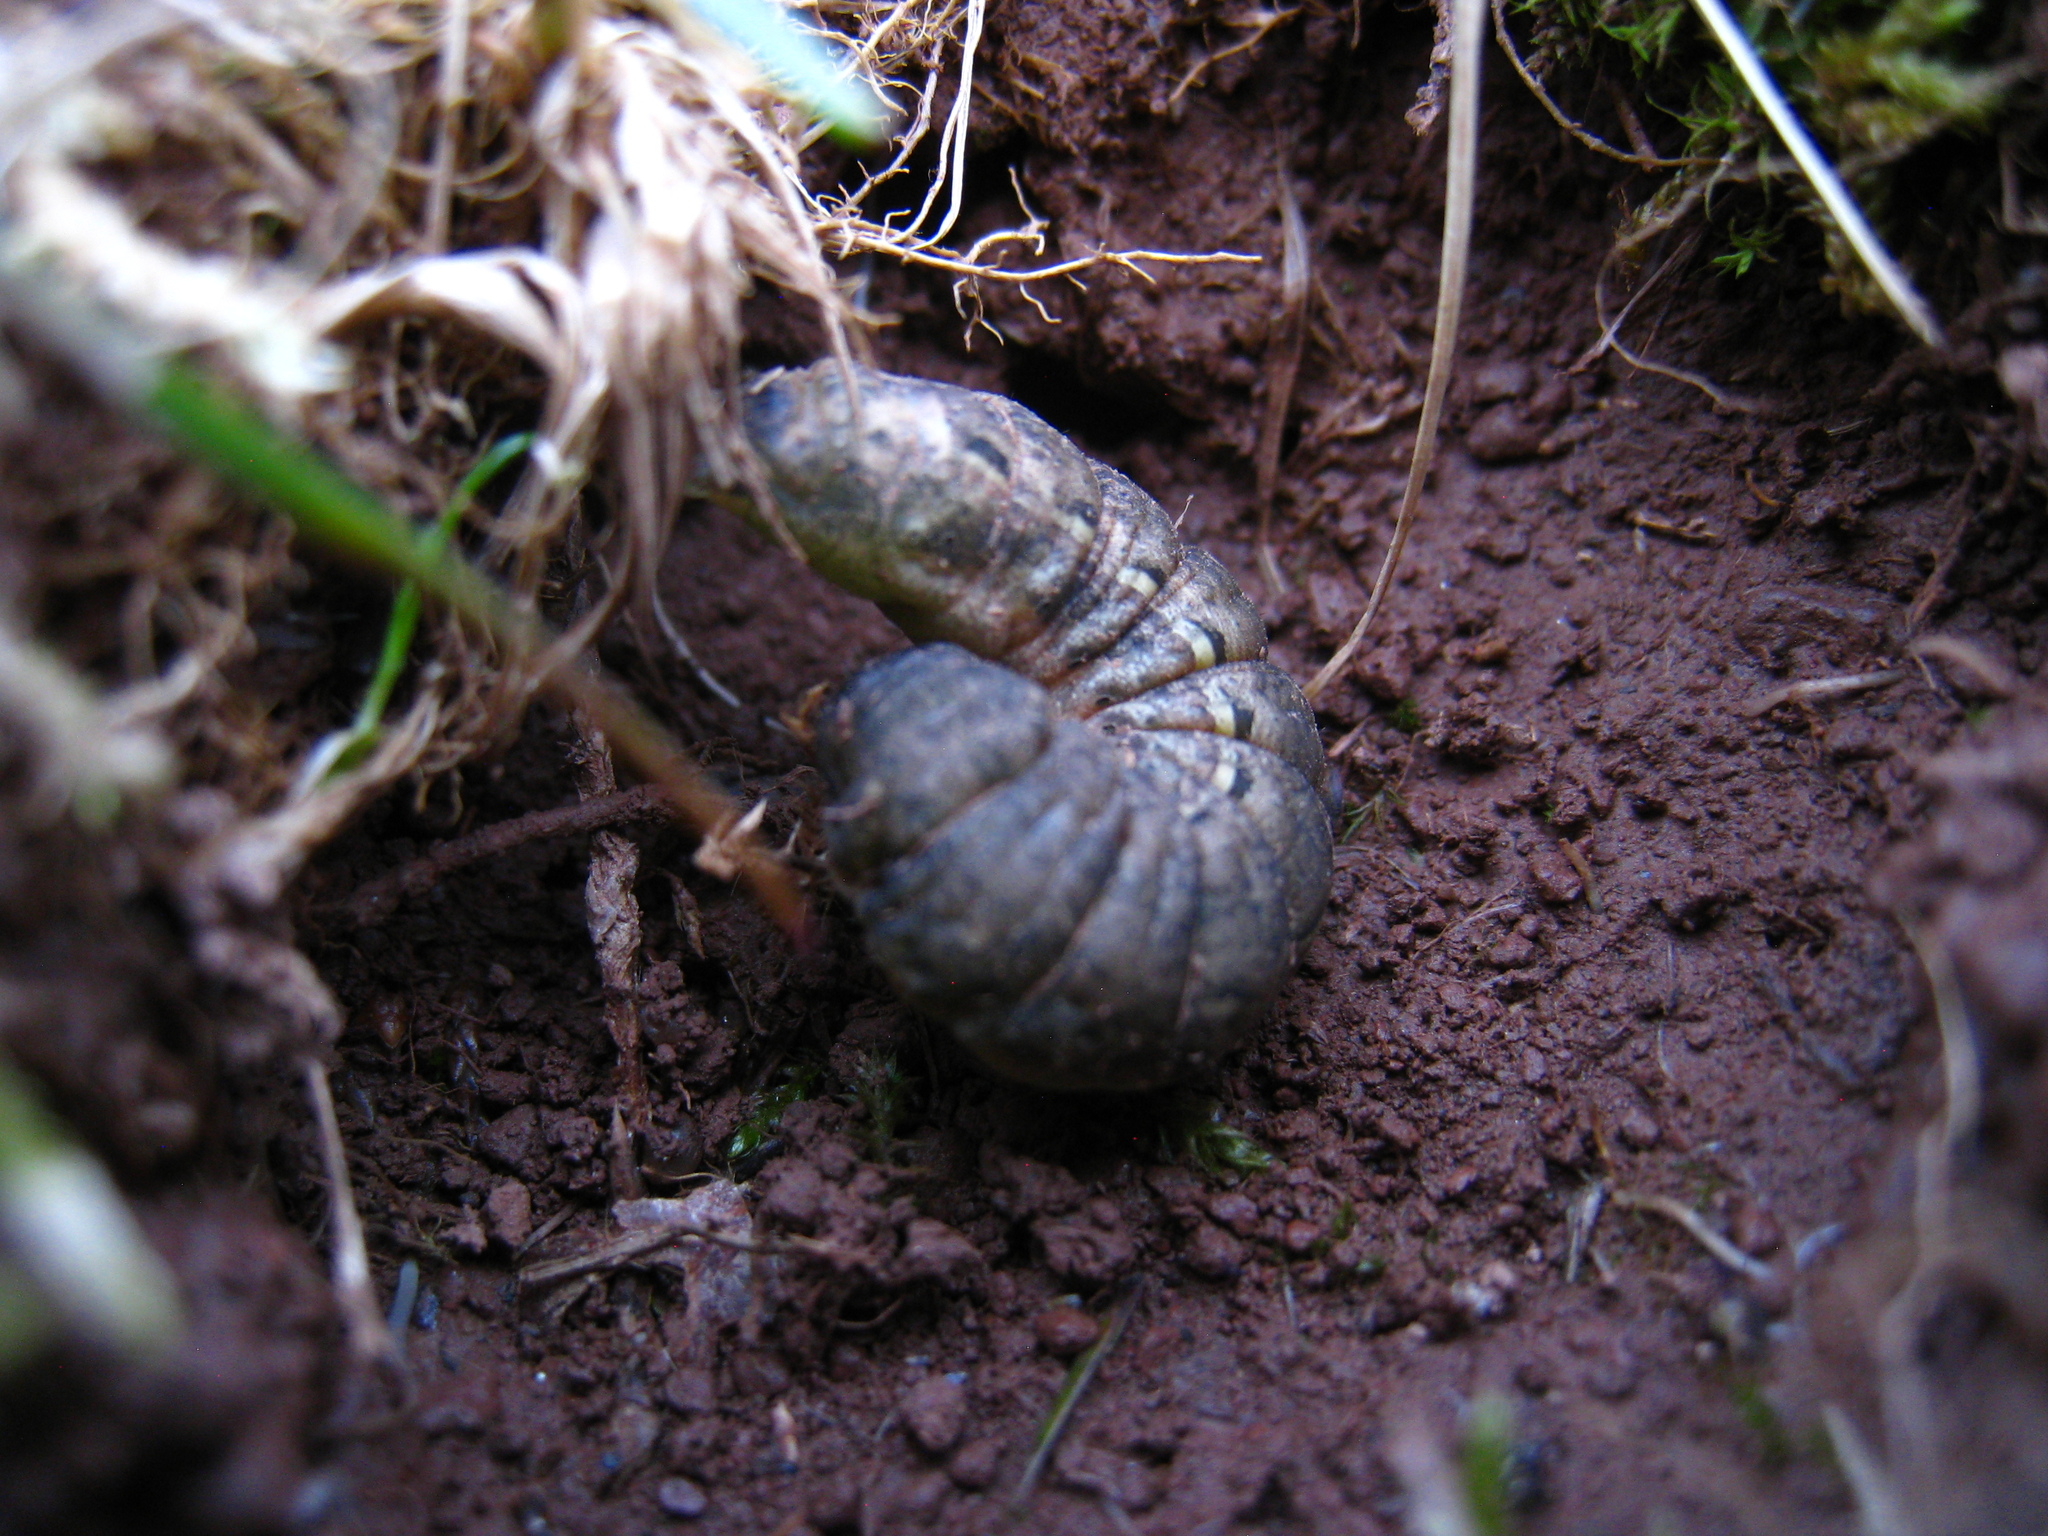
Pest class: cutworms